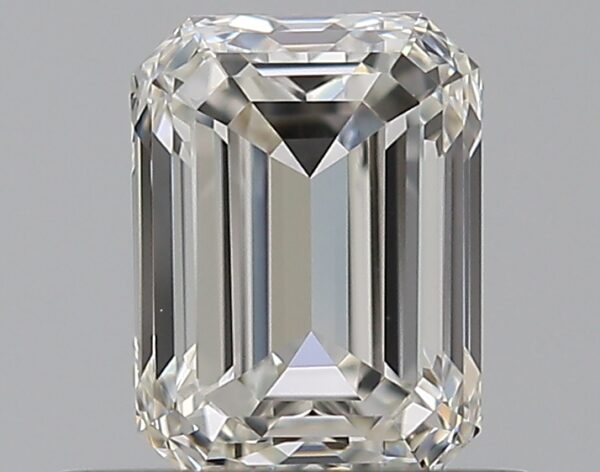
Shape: emerald
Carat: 0.53
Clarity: VVS2
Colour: H
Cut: EX
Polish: EX
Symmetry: VG
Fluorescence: N
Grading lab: GIA
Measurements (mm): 5.23 x 3.87 x 2.61